Lilia Prado

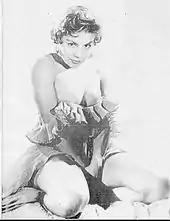
Prado in a publicity photo, s

Prado obtained her first starring role in "Confidencias de un ruletero" (1949) with Resortes. The film was followed by musical and comedy films in which Prado "danced and showed her legs".